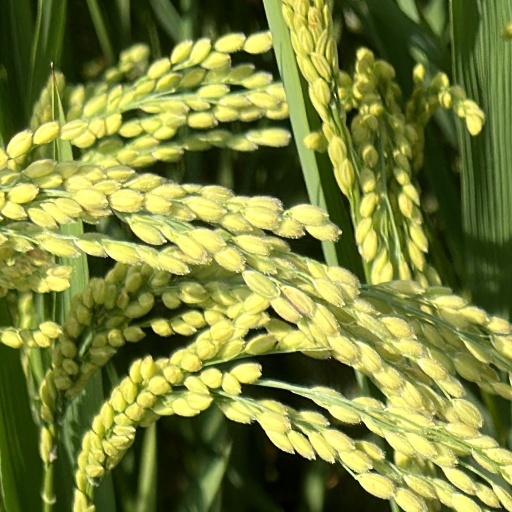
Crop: rice